Adana railway station

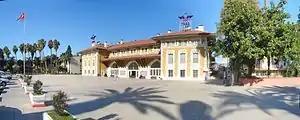
Main building

Adana station is a railway station in Adana and the major railway hub of the region. The station is located at the İstasyon Square, in Kurtuluş, Seyhan.